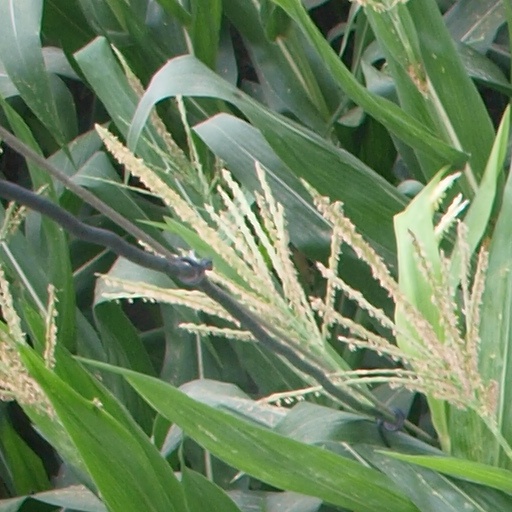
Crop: maize; corn